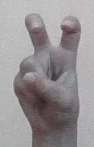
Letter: toot